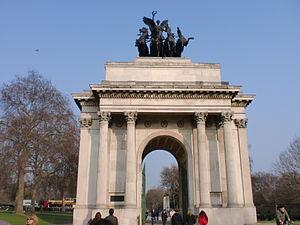
Hyde Park Corner est une place importante de la ville de Londres. Elle est située dans la Cité de Westminster. La place se trouve au sud-est de Hyde Park et de son entrée principale, dont elle tire son nom. C'est un important carrefour routier, où convergent les avenues de Park Lane, Knightsbridge, Piccadilly, Grosvenor Place et Constitution Hill. Il y a aussi un tunnel routier sous la place, reliant Knightsbridge et Piccadilly Circus
L'arc de Wellington est un arc de triomphe situé à Hyde Park Corner au sud-est de Hyde Park dans le centre de Londres. Il fut commandé par le roi George IV en 1825 pour commémorer les victoires britanniques durant les guerres napoléoniennes.
Cet article recense les arcs de triomphe construits à une époque postérieure à celle de l'Empire romain.